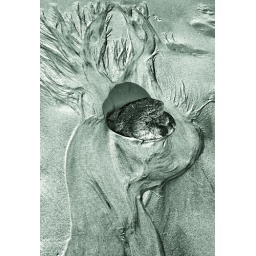
An interesting formation of curves by sea water on the beach sand of Monterey Bay, California.